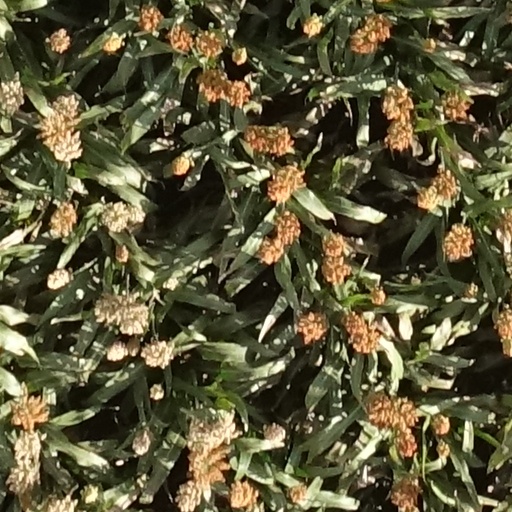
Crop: sorghum